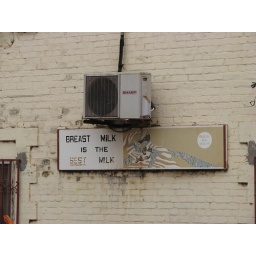
Fancy sign spotted in Banjul, Gambia.